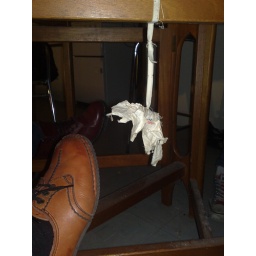
paper hanging itself under kitchen table